Contra-rotating propellers

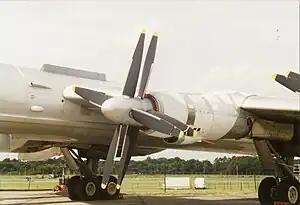
One of the four contra-rotating propellers on a Tu-95 Russian strategic bomber

A contra-rotating propeller was patented by F. W. Lanchester in 1907.